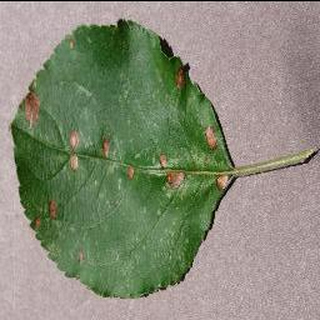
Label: apple_black_rot